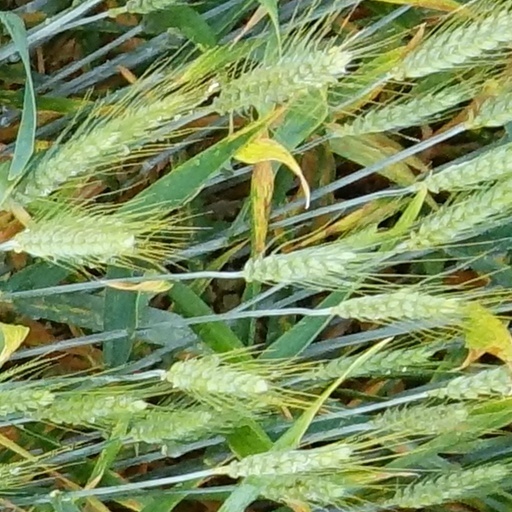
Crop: wheat